Slettnes Lighthouse

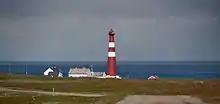
View of the lighthouse

Slettnes Lighthouse is the northernmost mainland lighthouse on Earth. It is located in Gamvik Municipality in Finnmark county, Norway. It sits along the Barents Sea approximately north of the village of Gamvik on the northern coast of the Nordkinn Peninsula, within the Slettnes Nature Reserve. The lighthouse is the only cast iron lighthouse in Finnmark county.